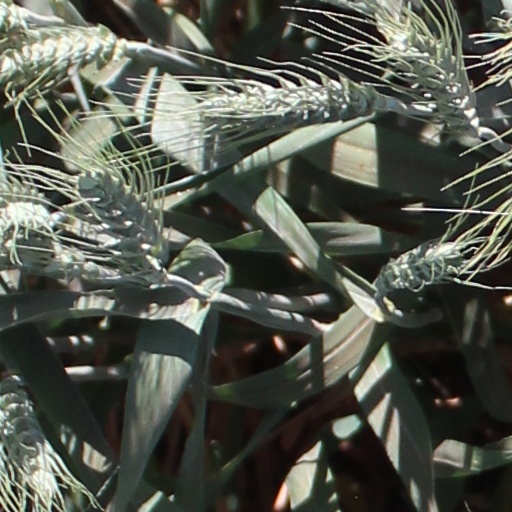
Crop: wheat